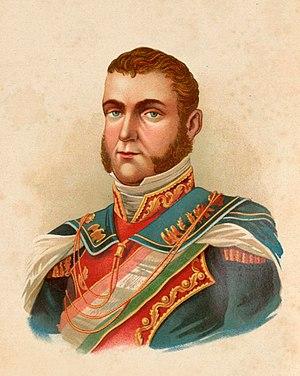
Agustín de Iturbide y Arámburu, né à Valladolid en Nouvelle-Espagne, aujourd'hui Morelia, État de Michoacán de Ocampo, le 27 septembre 1783 et mort le 19 juillet 1824, était un militaire et un homme politique mexicain qui fut proclamé empereur du Mexique en 1822 sous le nom d’Augustin Iᵉʳ.